British Rail Class 769

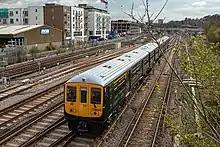
GWR Class 769/9 on trials at Guildford in 2022

It was planned for Great Western Railway to operate nineteen Class 769/9 units, enabling the cascade of and 166 "Turbo" units to the Bristol area and Class 158 units into Devon and Cornwall. The operator intended to run the first services in spring 2019, but this was delayed by issues faced by Porterbrook in converting the units.